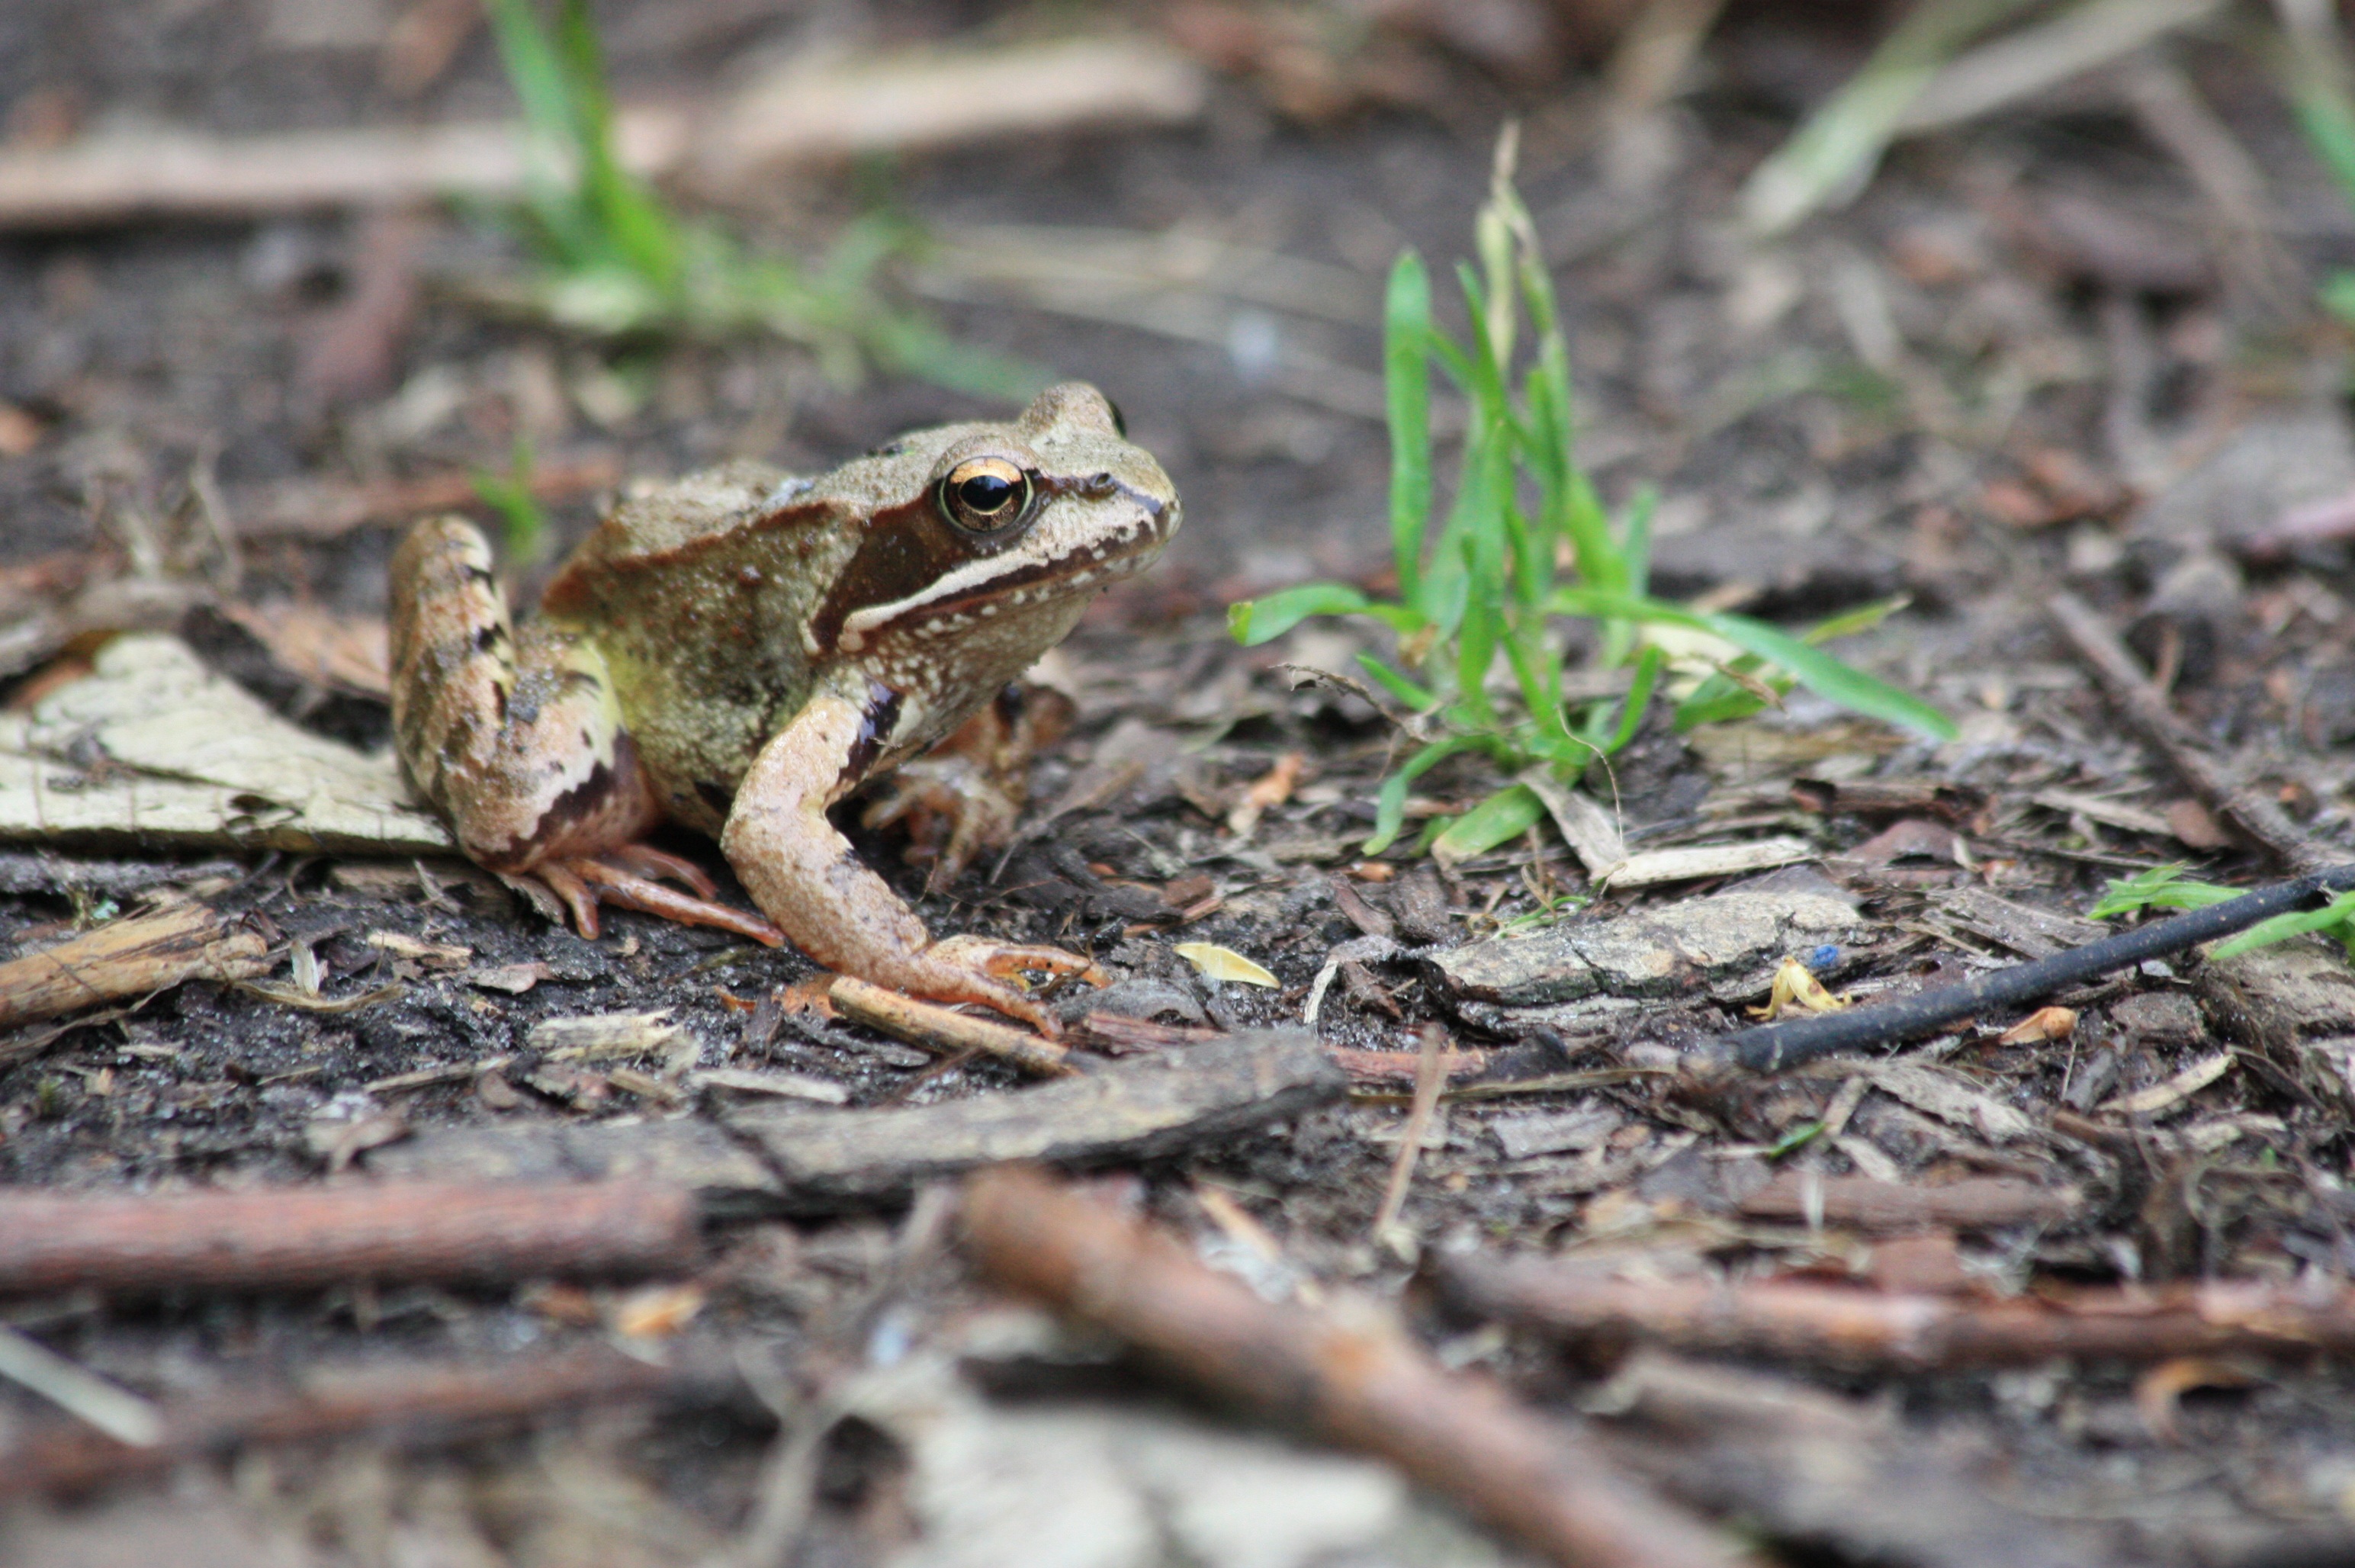
nature, forest, wildlife, frog, toad, reptile, amphibian, fauna, earth, vertebrate, lacerta, the frog, ranidae, lacertidae